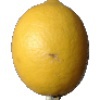
Label: Lemon 1